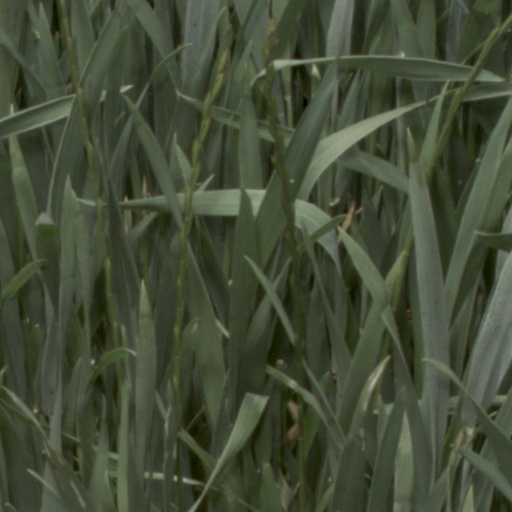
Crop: wheat